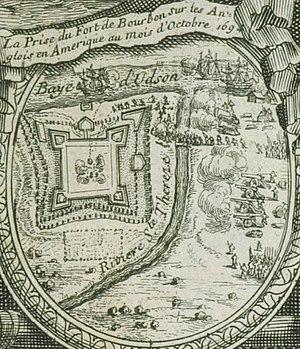
Plan mettant en scène la prise de fort Bourbon en 1694 par les forces de d'Iberville. Guerre de la ligue d'Augsbourg.
Pierre Le Moyne d'Iberville et d’Ardillières, né le 16 juillet 1661 à Ville-Marie et mort le 9 juillet 1706 à La Havane, Cuba, est un navigateur, commerçant, militaire, corsaire et explorateur français, à l'époque de la colonisation française des Amériques. Il est le premier Canadien de naissance à porter la croix de l’Ordre de Saint-Louis. Homme d'exploits, il est connu pour avoir lutté efficacement contre l'armée anglaise durant une grande partie de sa vie, détruisant plusieurs établissements ennemis, en plus d'avoir fondé des forts et exploré l'Amérique. Dans la mémoire collective, il est resté comme le plus grand héros de la Nouvelle-France. Il est le fondateur de la colonie de la Louisiane et des villes de Biloxi et de Mobile.
La capture de York Factory en 1694 fait partie du conflit anglo-français en Amérique du Nord. En 1686, Pierre Le Moyne d'Iberville marche par voie terrestre jusqu'à la baie d'Hudson, et capture tous les postes de traites anglais sur la baie James. Il ne reste que York Factory qui était trop loin et pouvait seulement être atteint par la mer. En 1688, la Première Guerre intercoloniale débute et les navires étaient difficiles à avoir. En 1690, Iberville essaye de prendre York Factory mais est chassé par un navire anglais plus imposant. En 1694, le gouverneur Frontenac lui donne deux navires, le Salamandre et le Poli, pour pouvoir rejoindre la rivière Nelson le 14 septembre. Le fort est mis à siège et le 14 octobre, les Anglais se rendent.